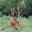
Label: deer